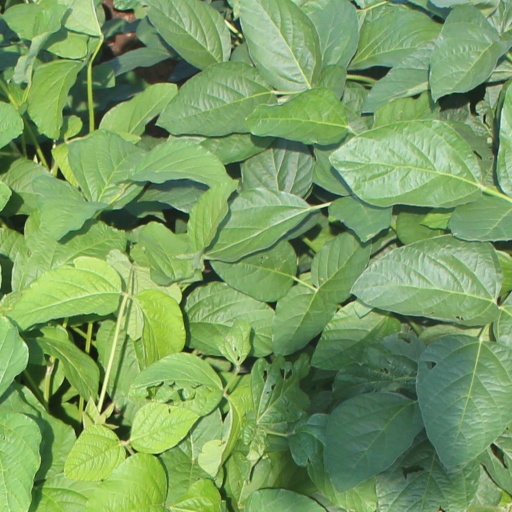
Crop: soybean